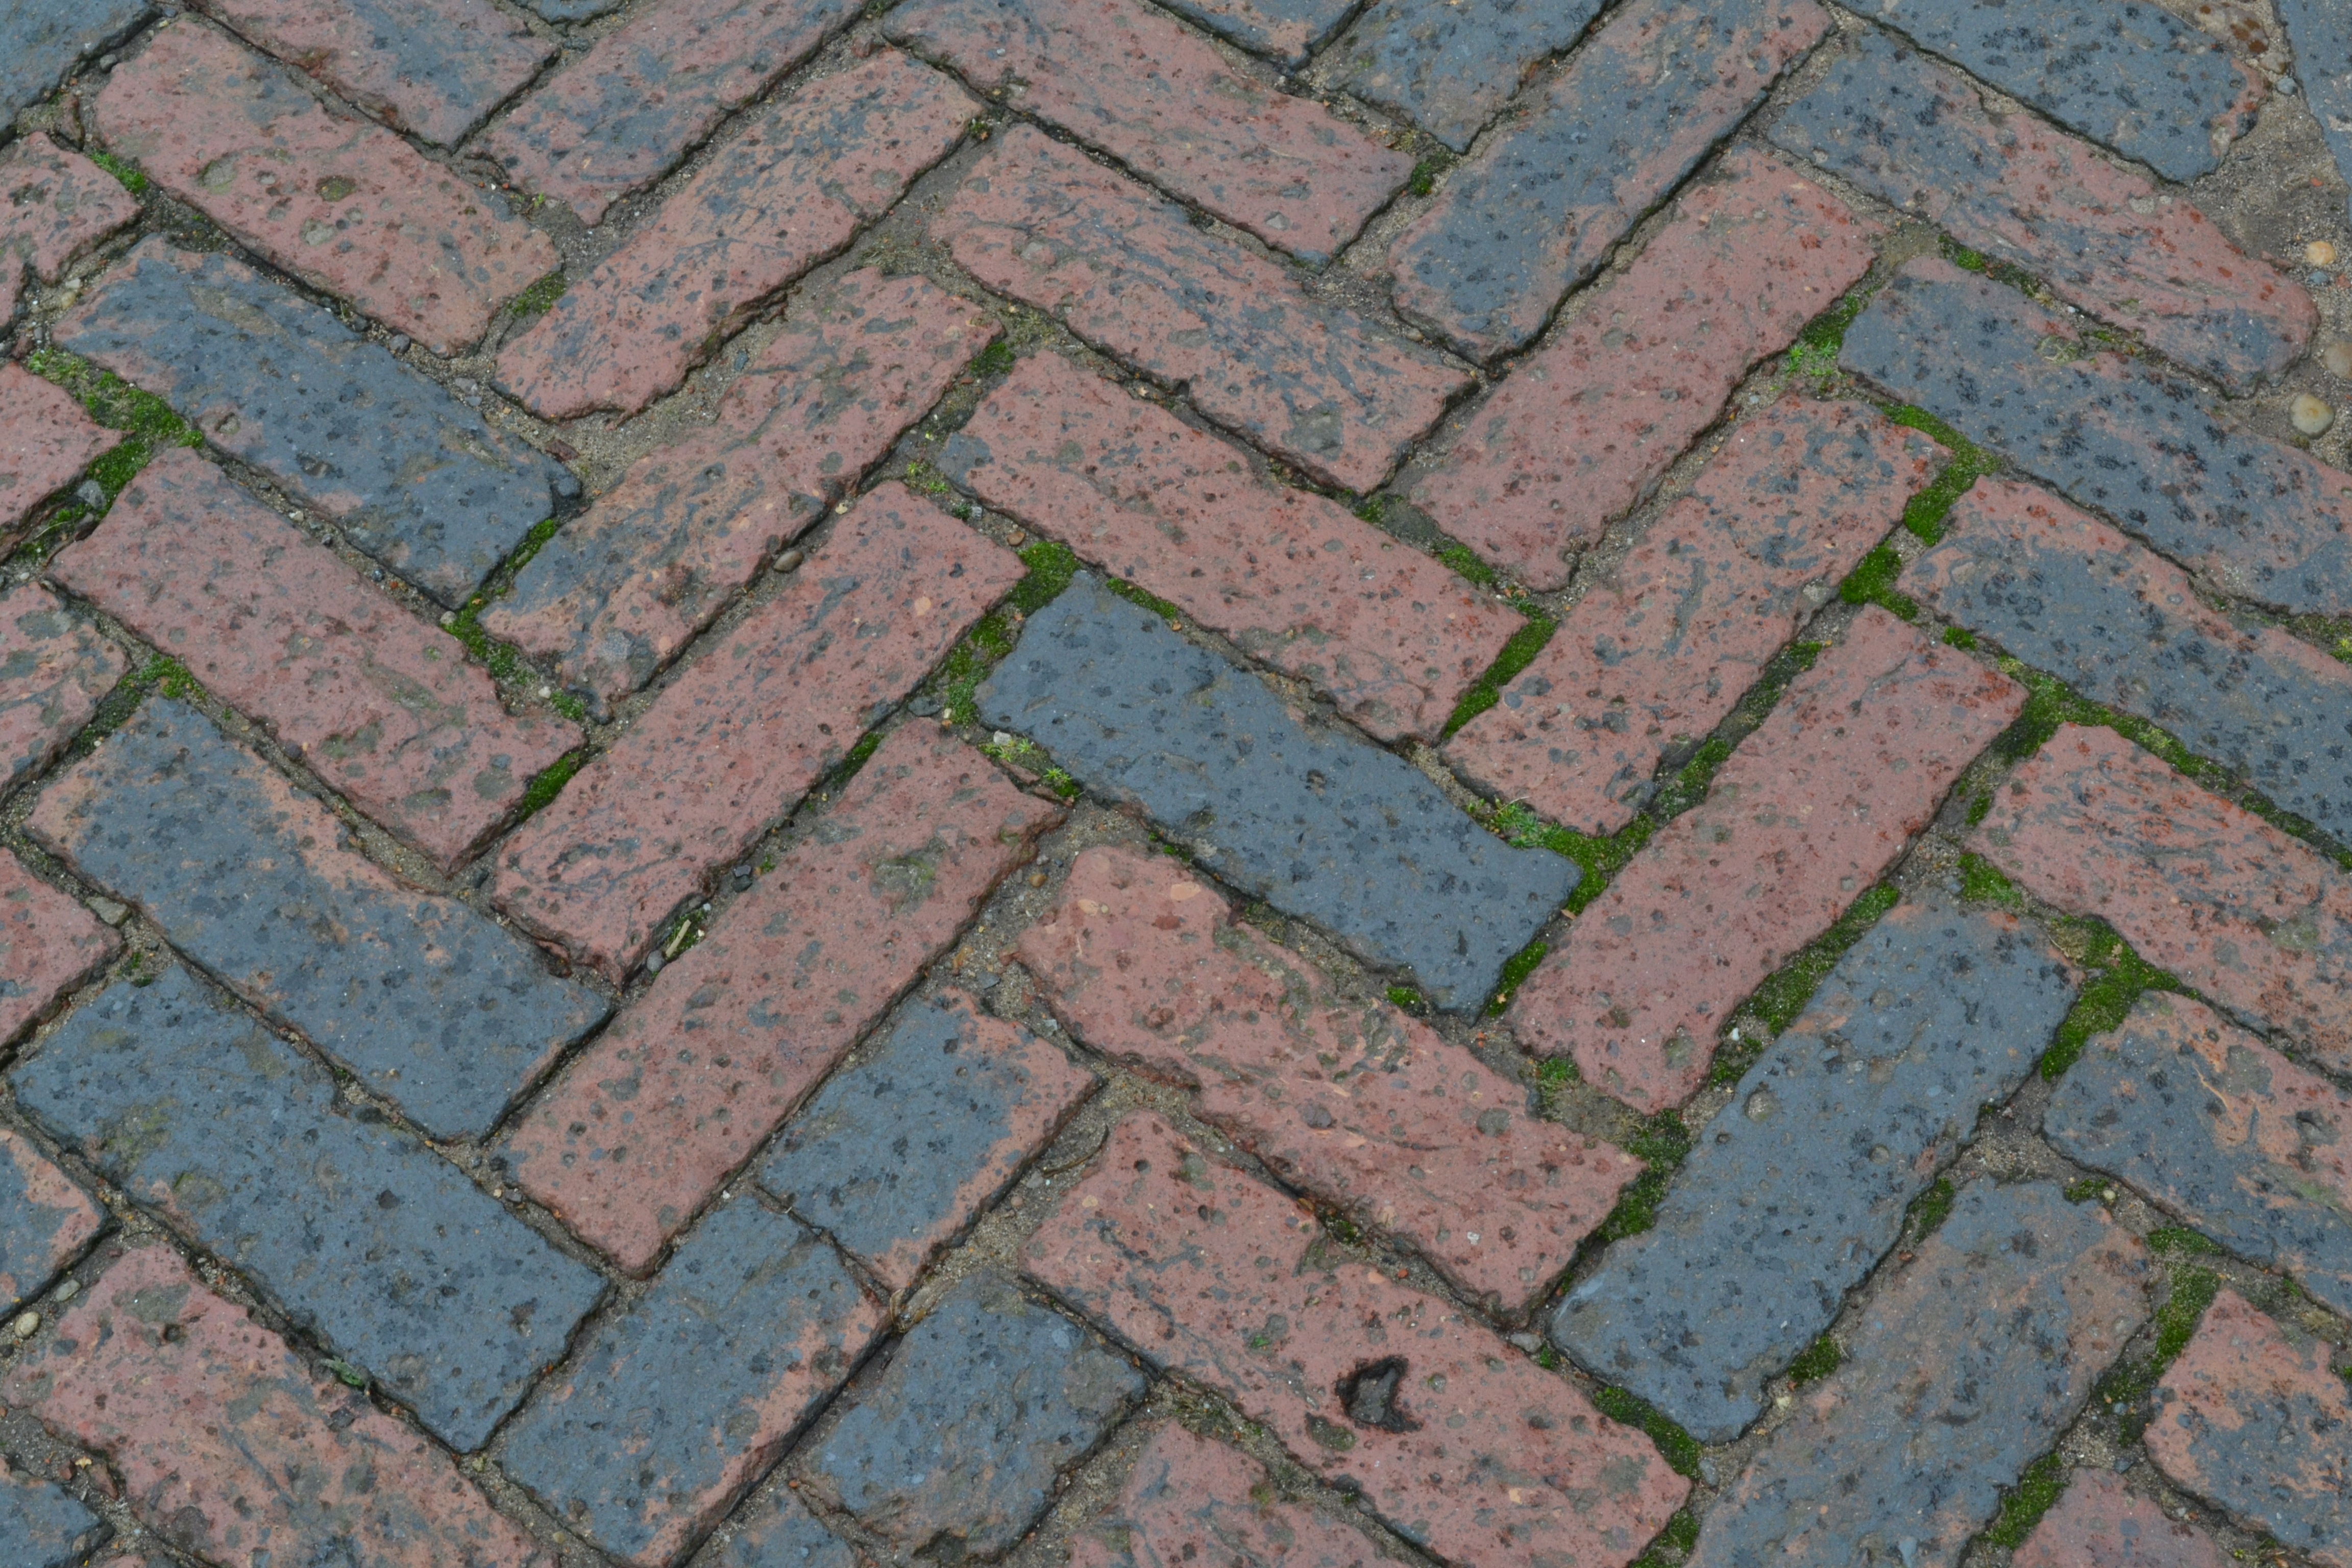
rock, texture, sidewalk, floor, cobblestone, wall, stone, asphalt, walkway, pattern, soil, stone wall, brick, material, brickwork, flooring, road surface, outdoor structure, flagstone